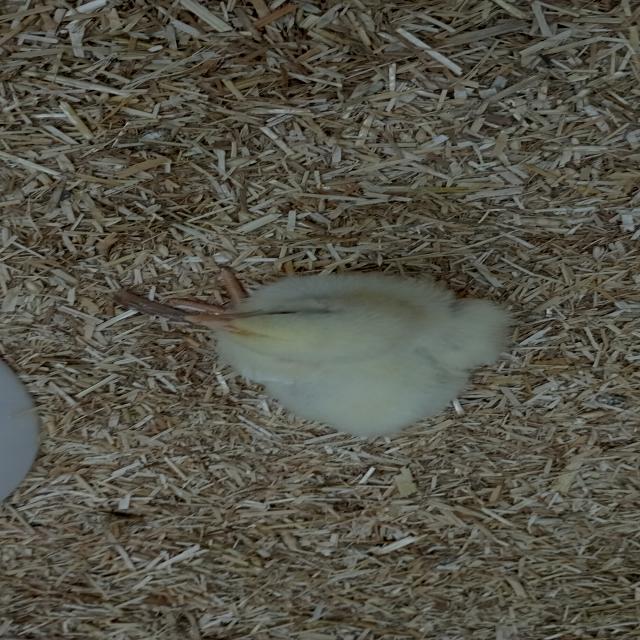
Weight: 139 g